Susquehanna County, Pennsylvania

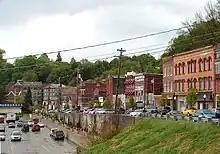
Susquehanna Depot Main Street

According to the U.S. Census Bureau, the county has a total area of , of which is land and (1.0%) is water.